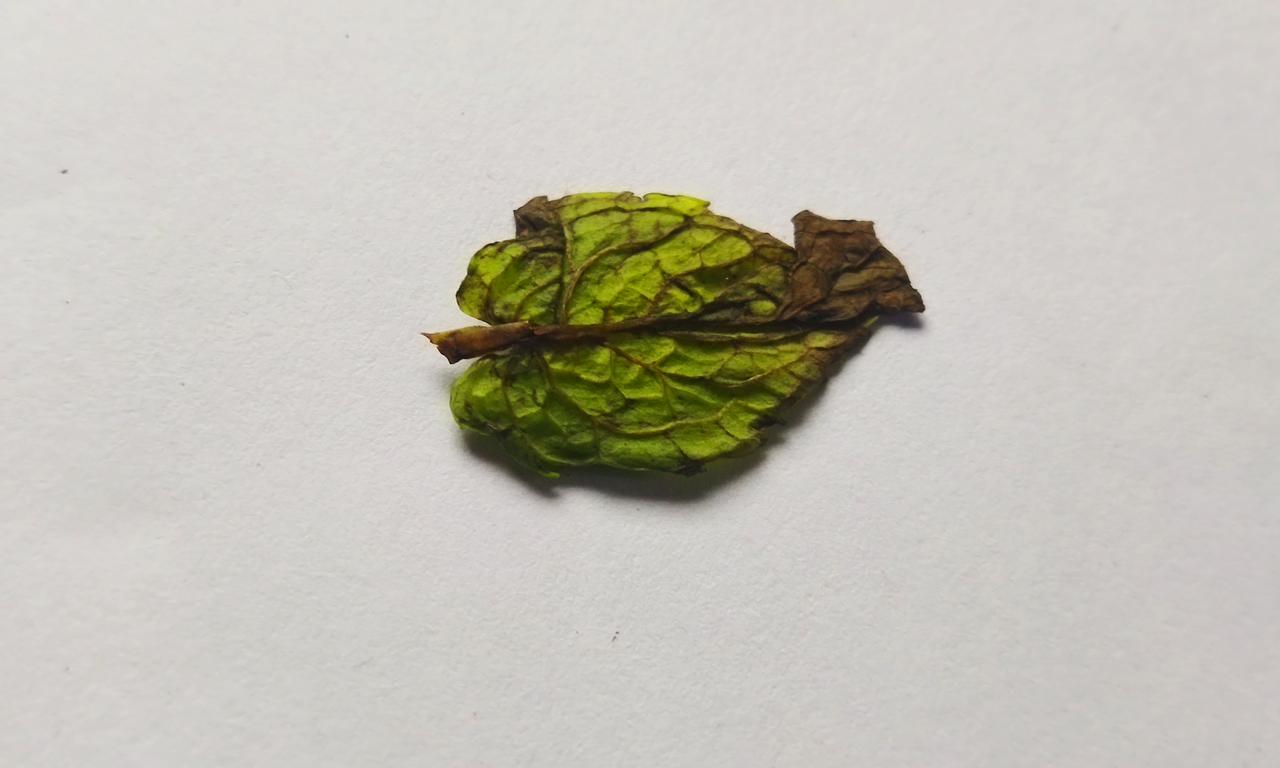
Label: Spoiled